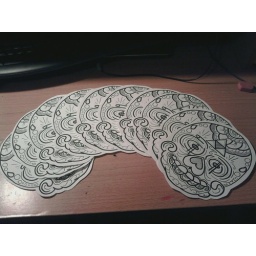
Coming to a street sign near you.